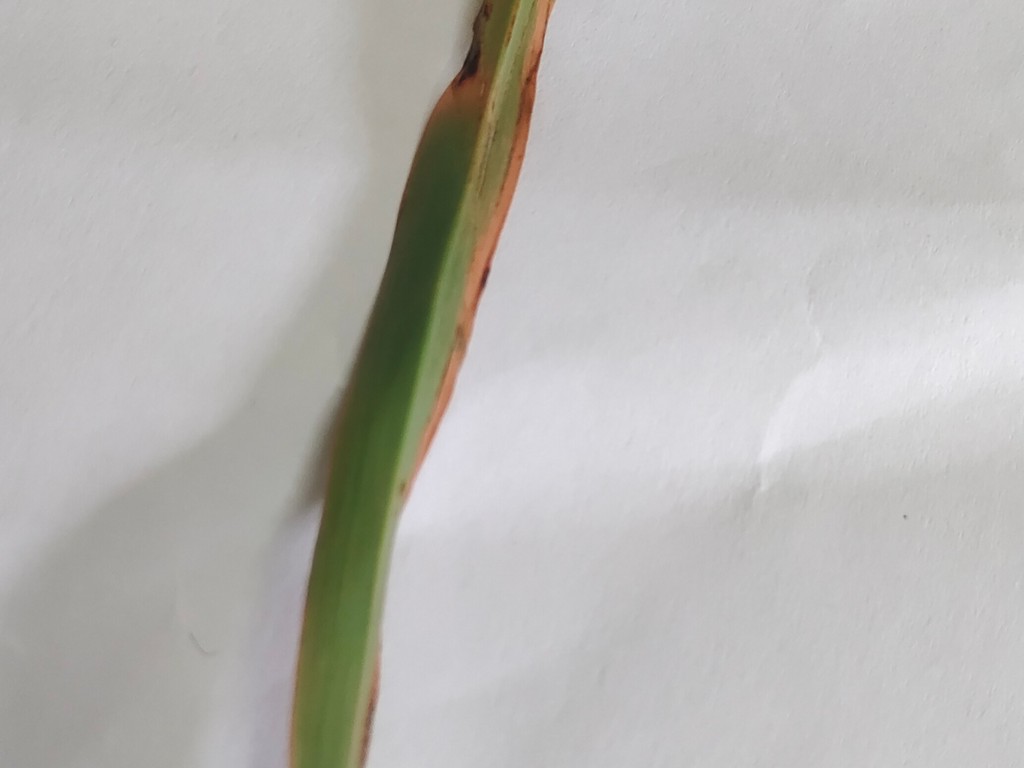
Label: Unhealthy